Margaret Travers Symons

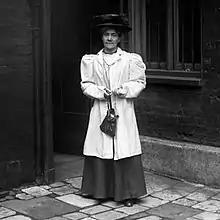

Margaret Ann Travers Symons ( Williams; 18 August 1879 – after 1951) was a British suffragette. On 13 October 1908, she became the first woman to speak in the House of Commons when she broke away from her escort into the debating chamber and made an exclamation to the assembly.